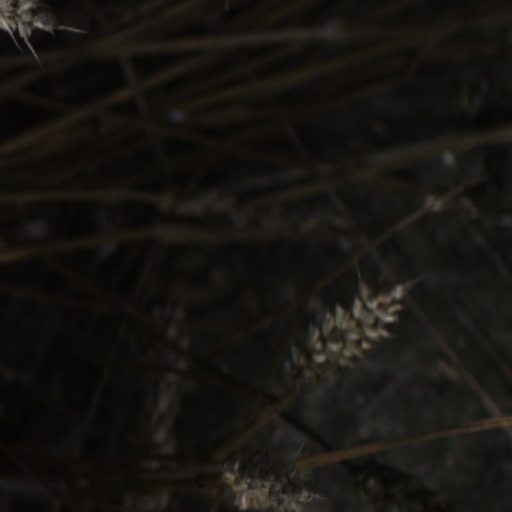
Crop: wheat